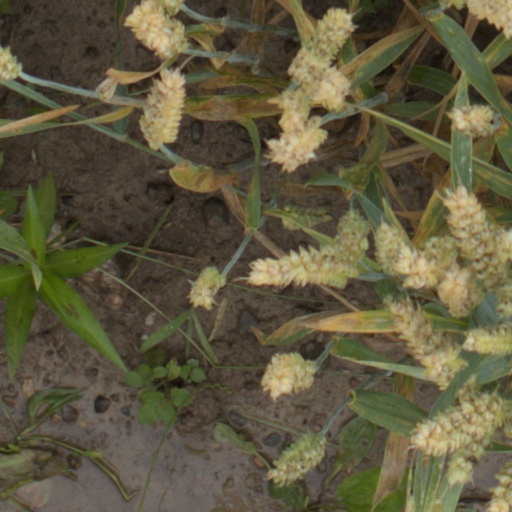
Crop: wheat